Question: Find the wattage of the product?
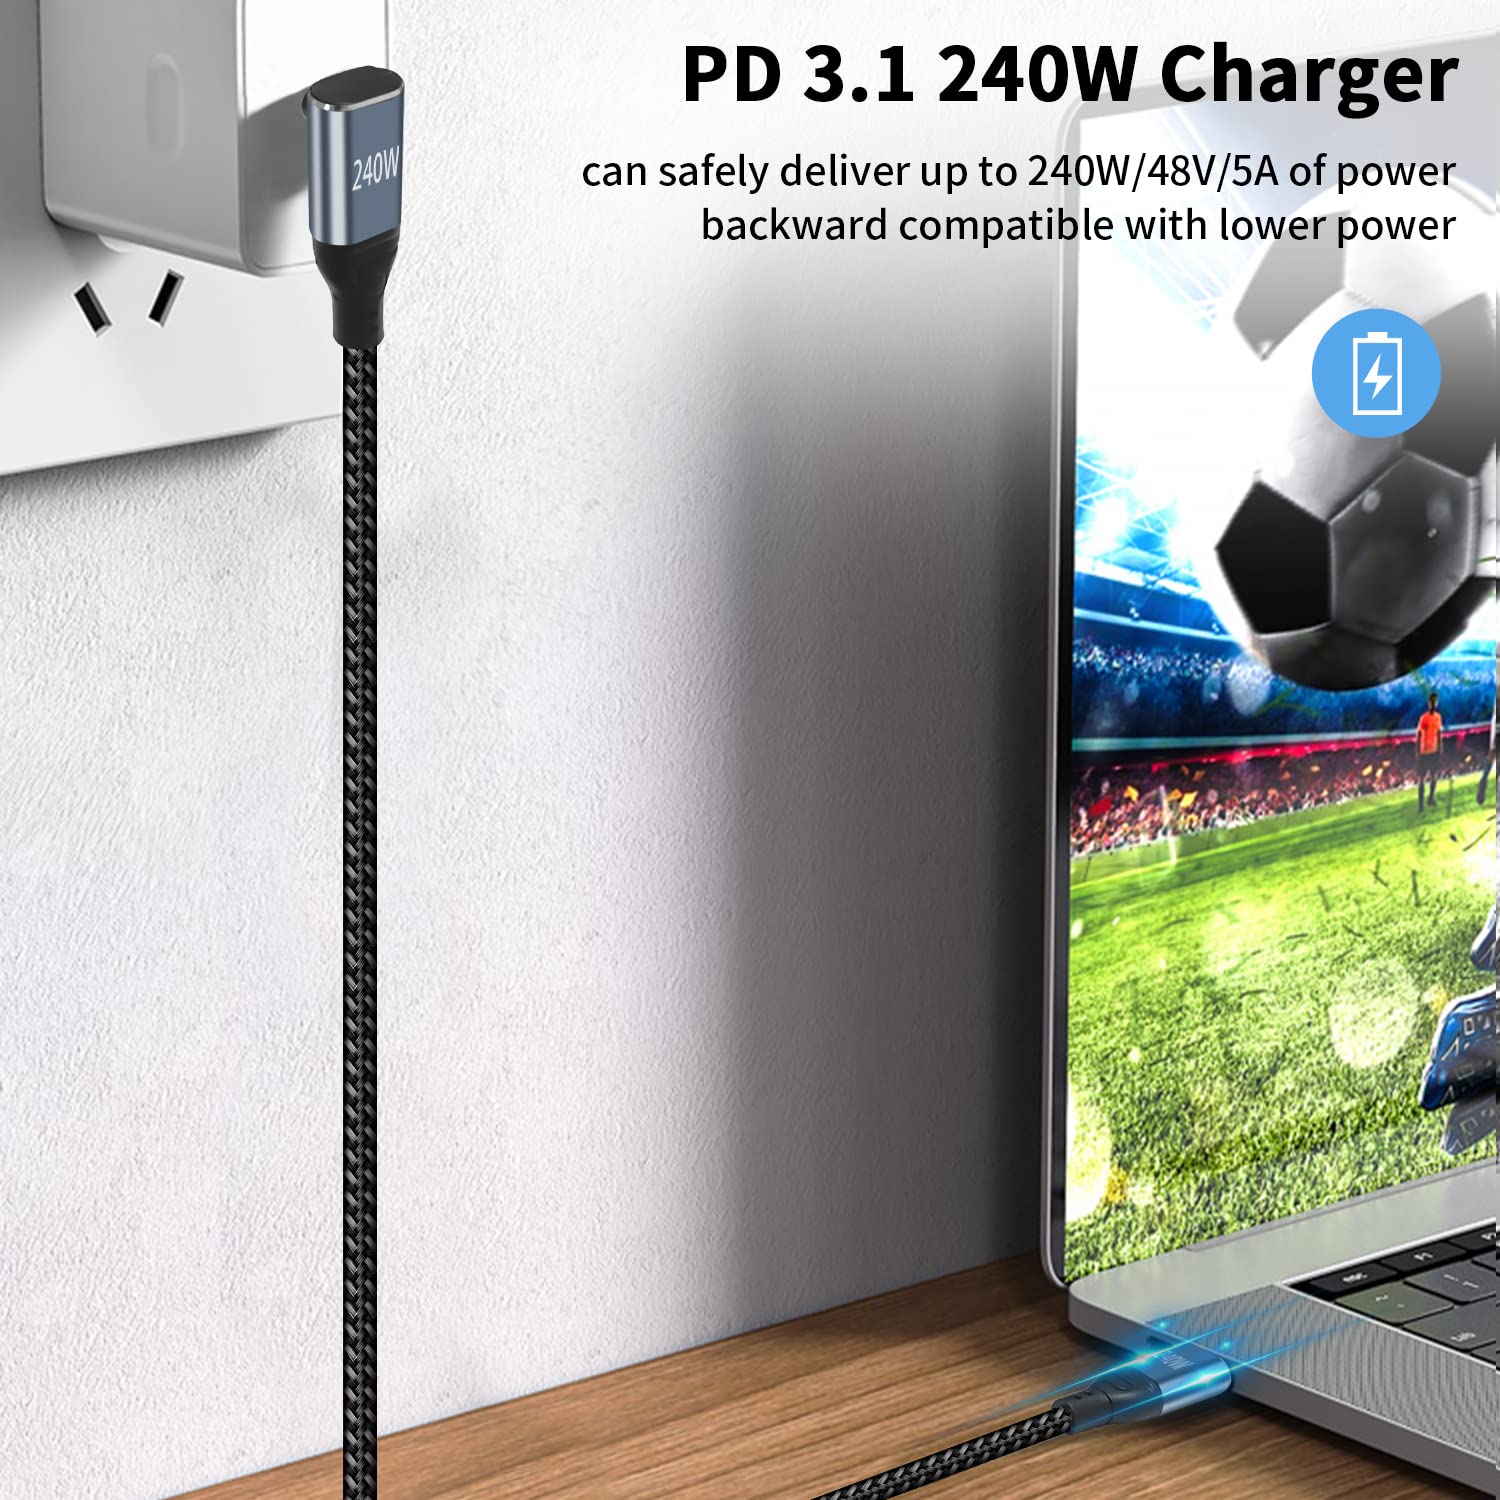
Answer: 240.0 watt